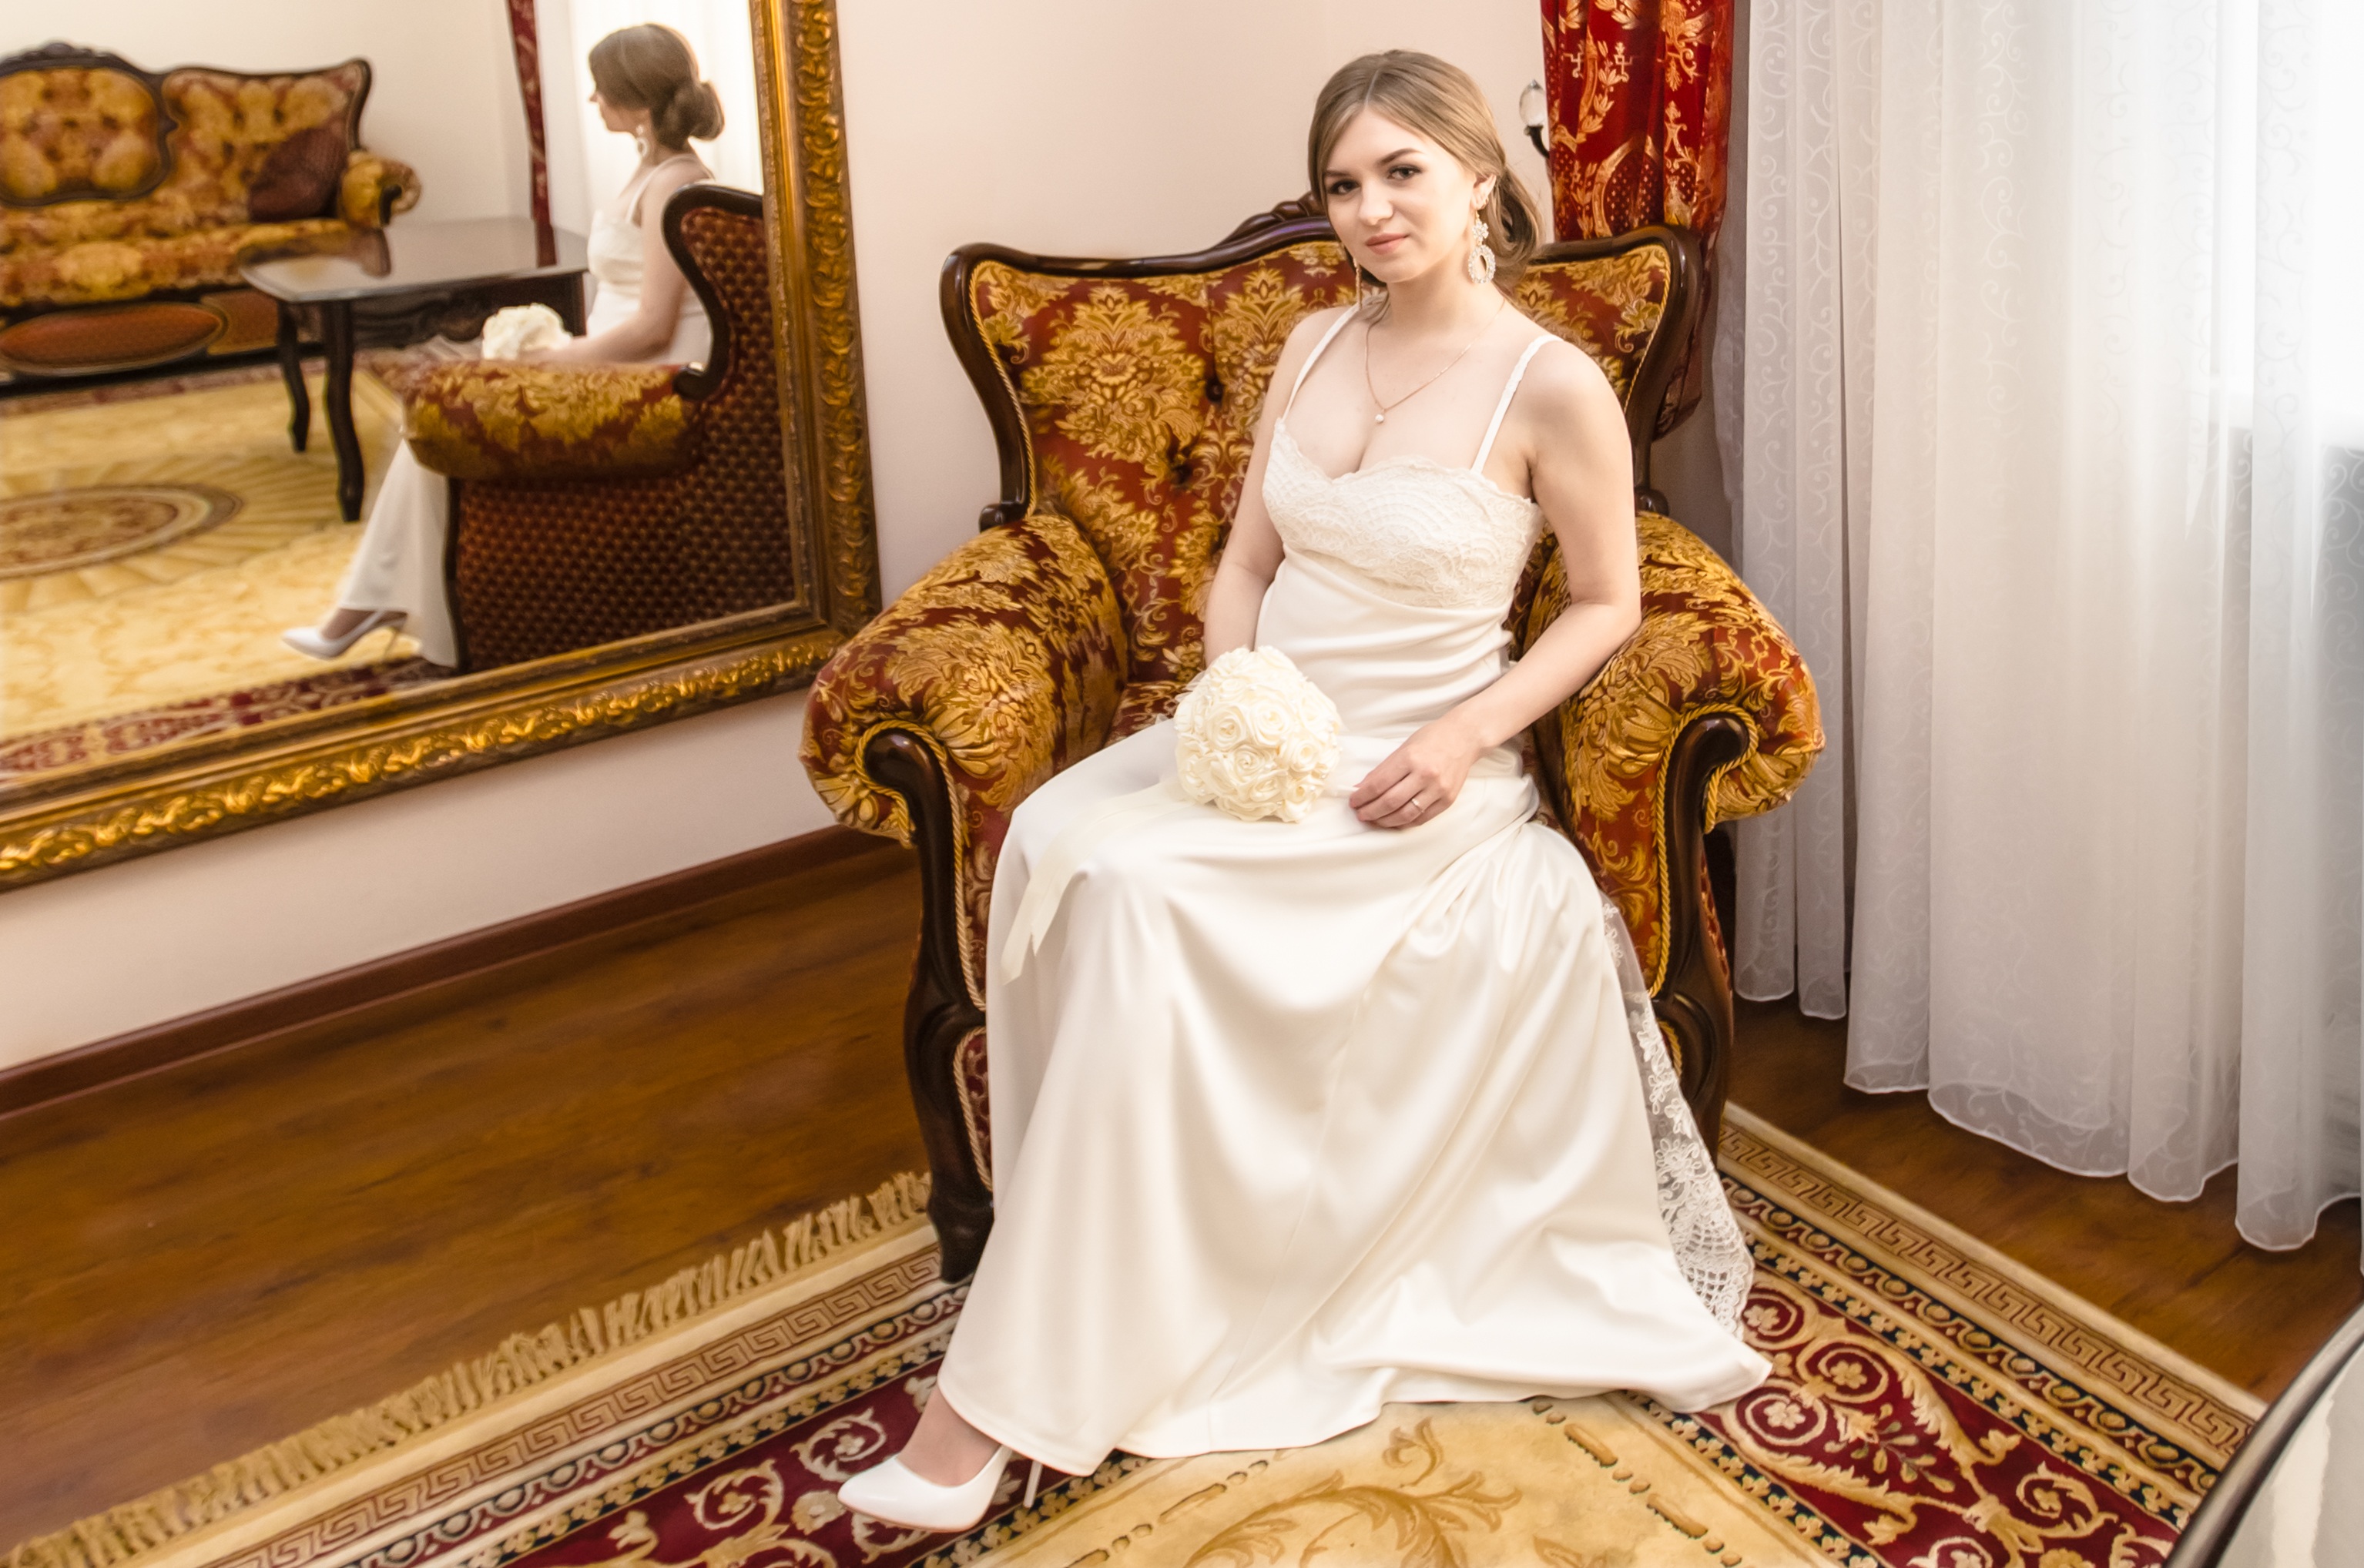
woman, clothing, room, wedding, wedding dress, bride, marriage, white dress, ceremony, dress, armchair, gown, formal wear, catherine hall, bridal clothing